Cheatham Annex

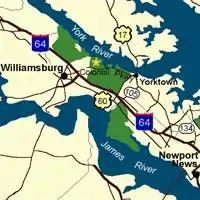
Cheatham is on the York River, in Virginia

Cheatham Annex facility is located outside of Williamsburg in York County, Virginia. The annex is adjacent to the York River, between Queen Creek and King Creek, approximately 15 miles upstream from the Chesapeake Bay. Located in York County, Virginia at latitude 37.284 and longitude -76.591. or Latitude: 37°17’2”N Longitude: 76°35’25”W. The average elevation is 26 feet 5 inches.